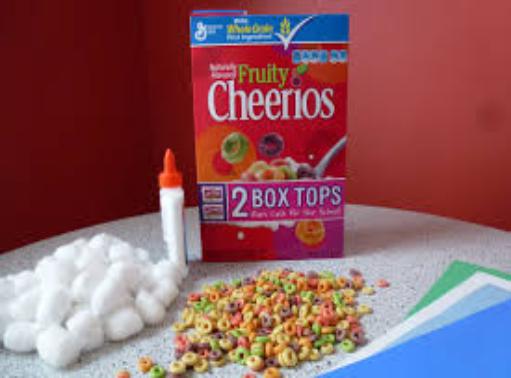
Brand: Fruity Cheerios
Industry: Food